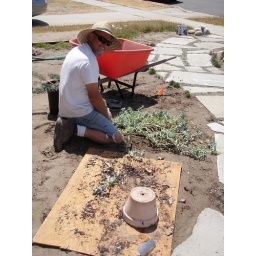
this plant was a little over grown in it's pot too! 6-20-10